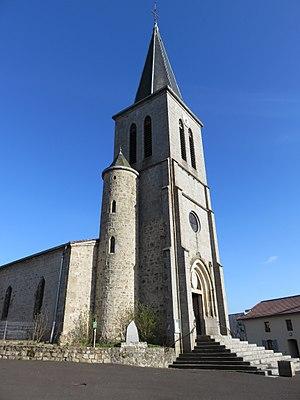
Église Saint-Hippolyte d'Églisolles (Puy-de-Dôme, France).
Églisolles est une commune française située dans le département du Puy-de-Dôme, en région Auvergne-Rhône-Alpes.